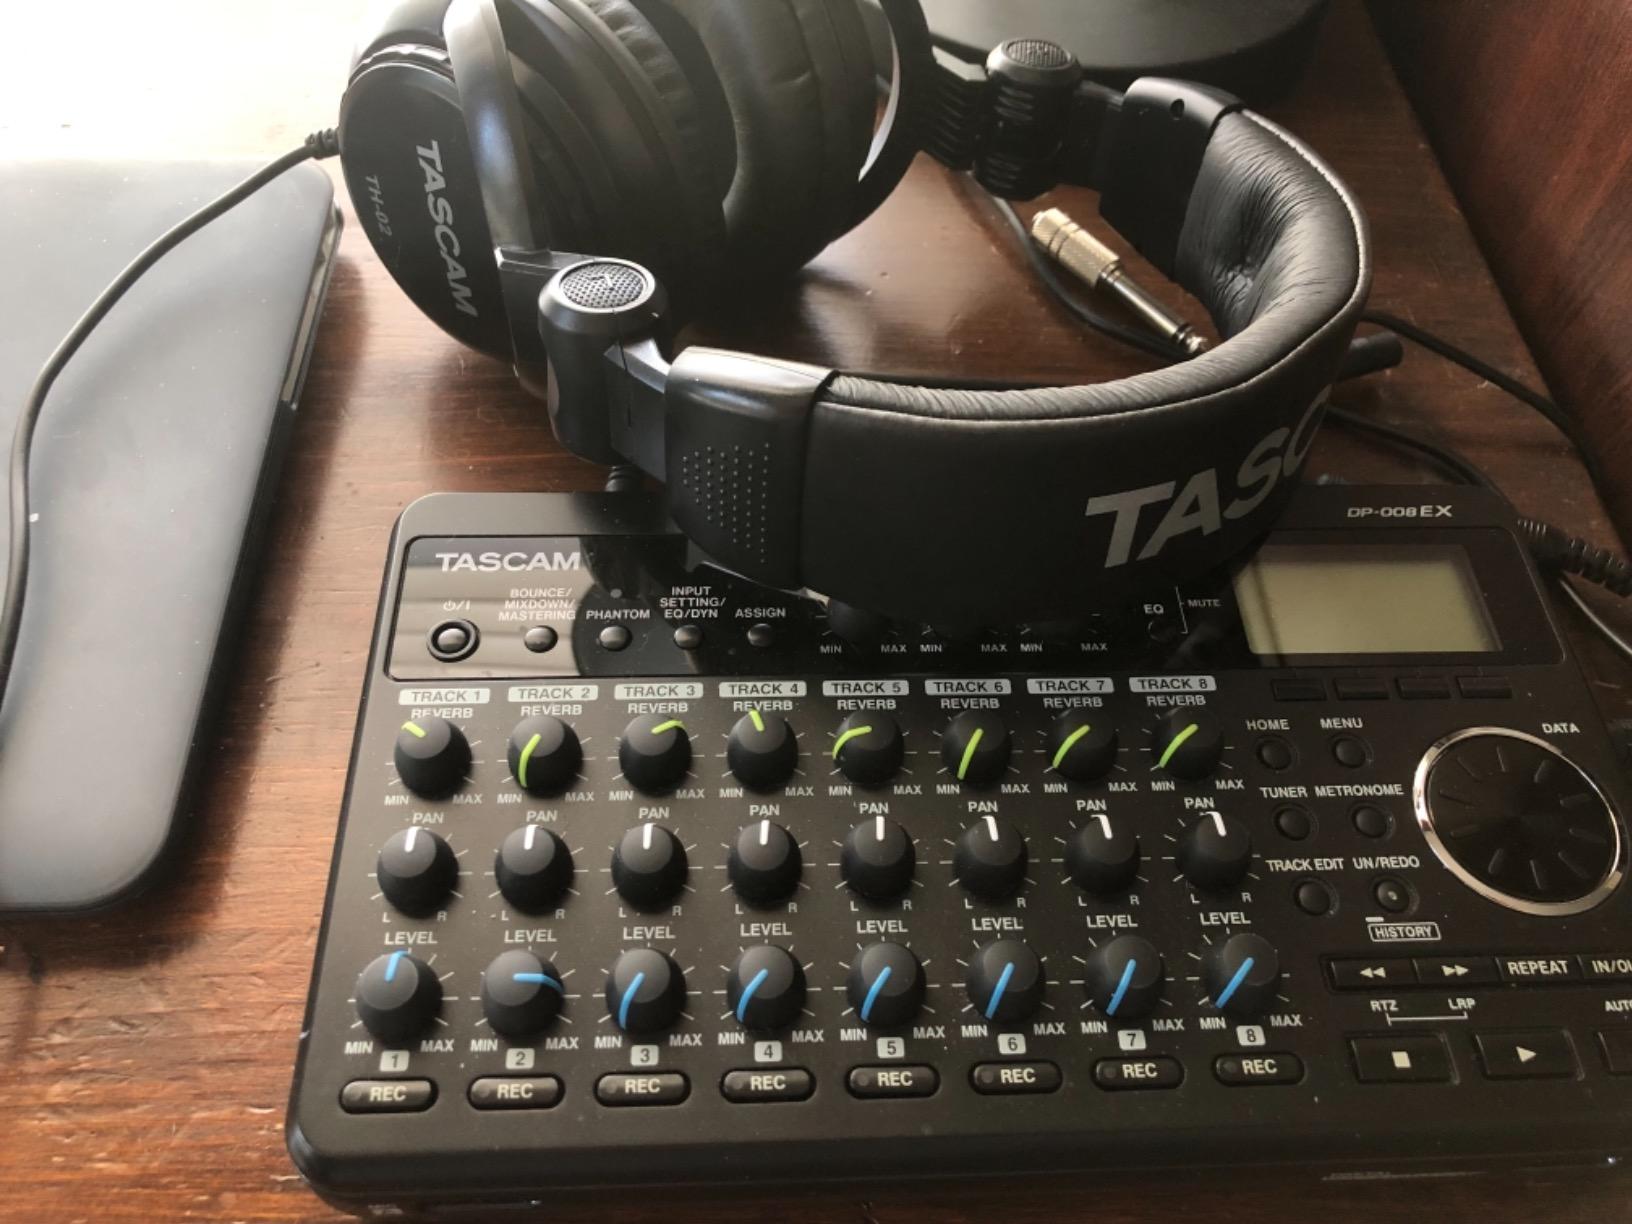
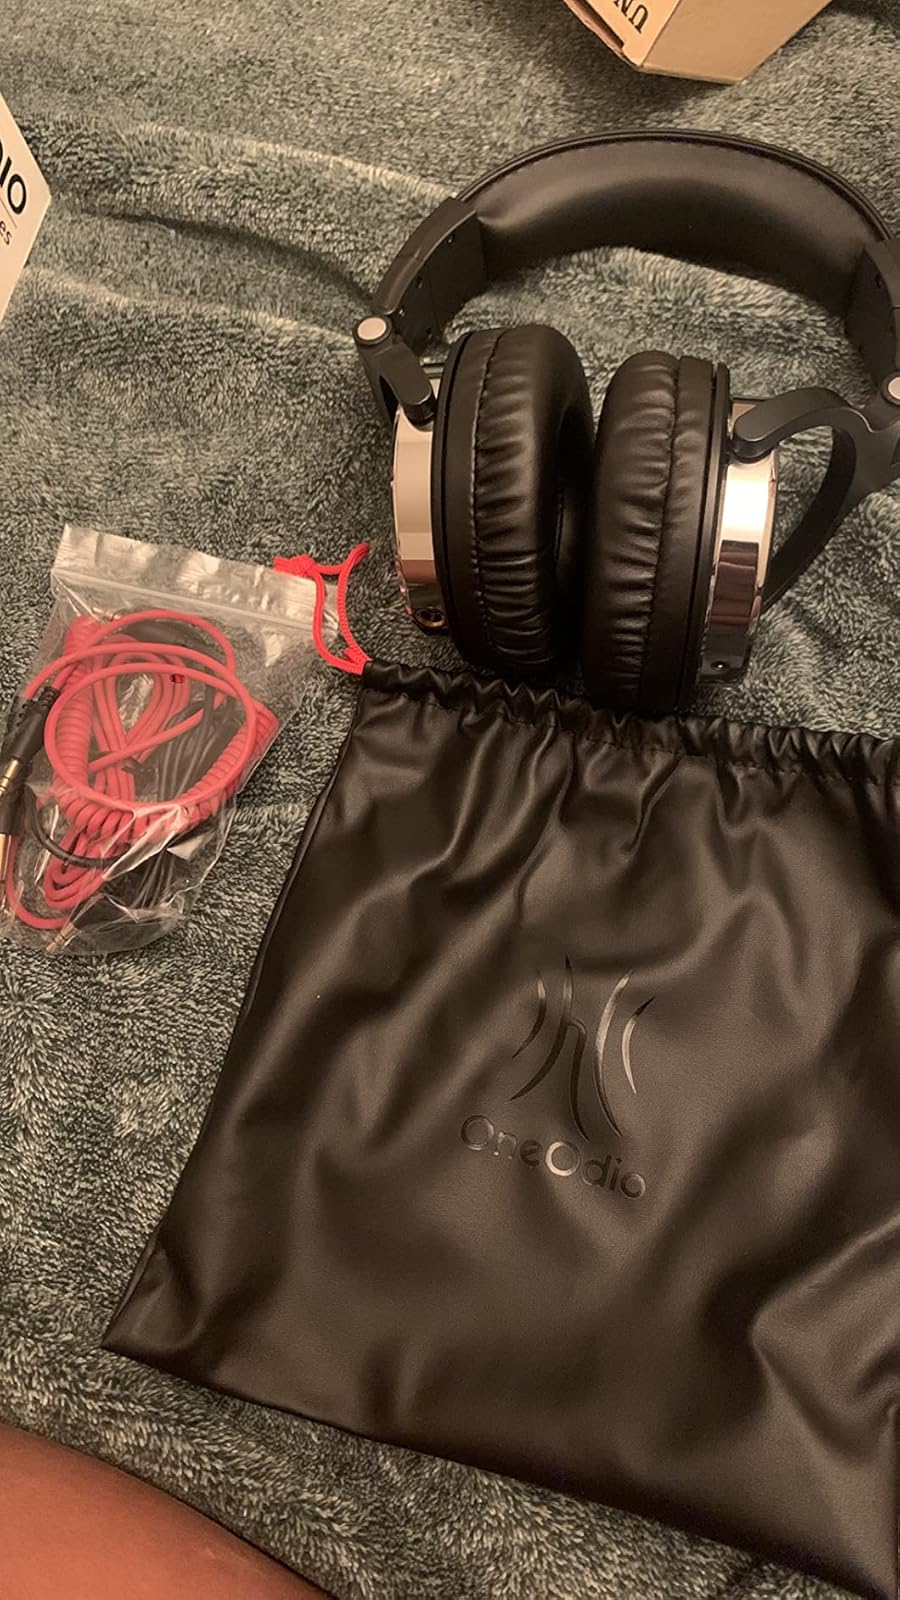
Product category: headphones
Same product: no